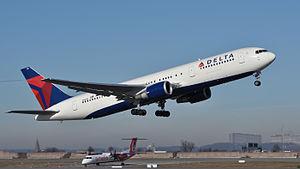
Un Boeing 767-3P6/ER (reg. N1501P, cn 24983/334) de Delta Air Lines au décollage à l’aéroport de Stuttgart (STR/EDDS).